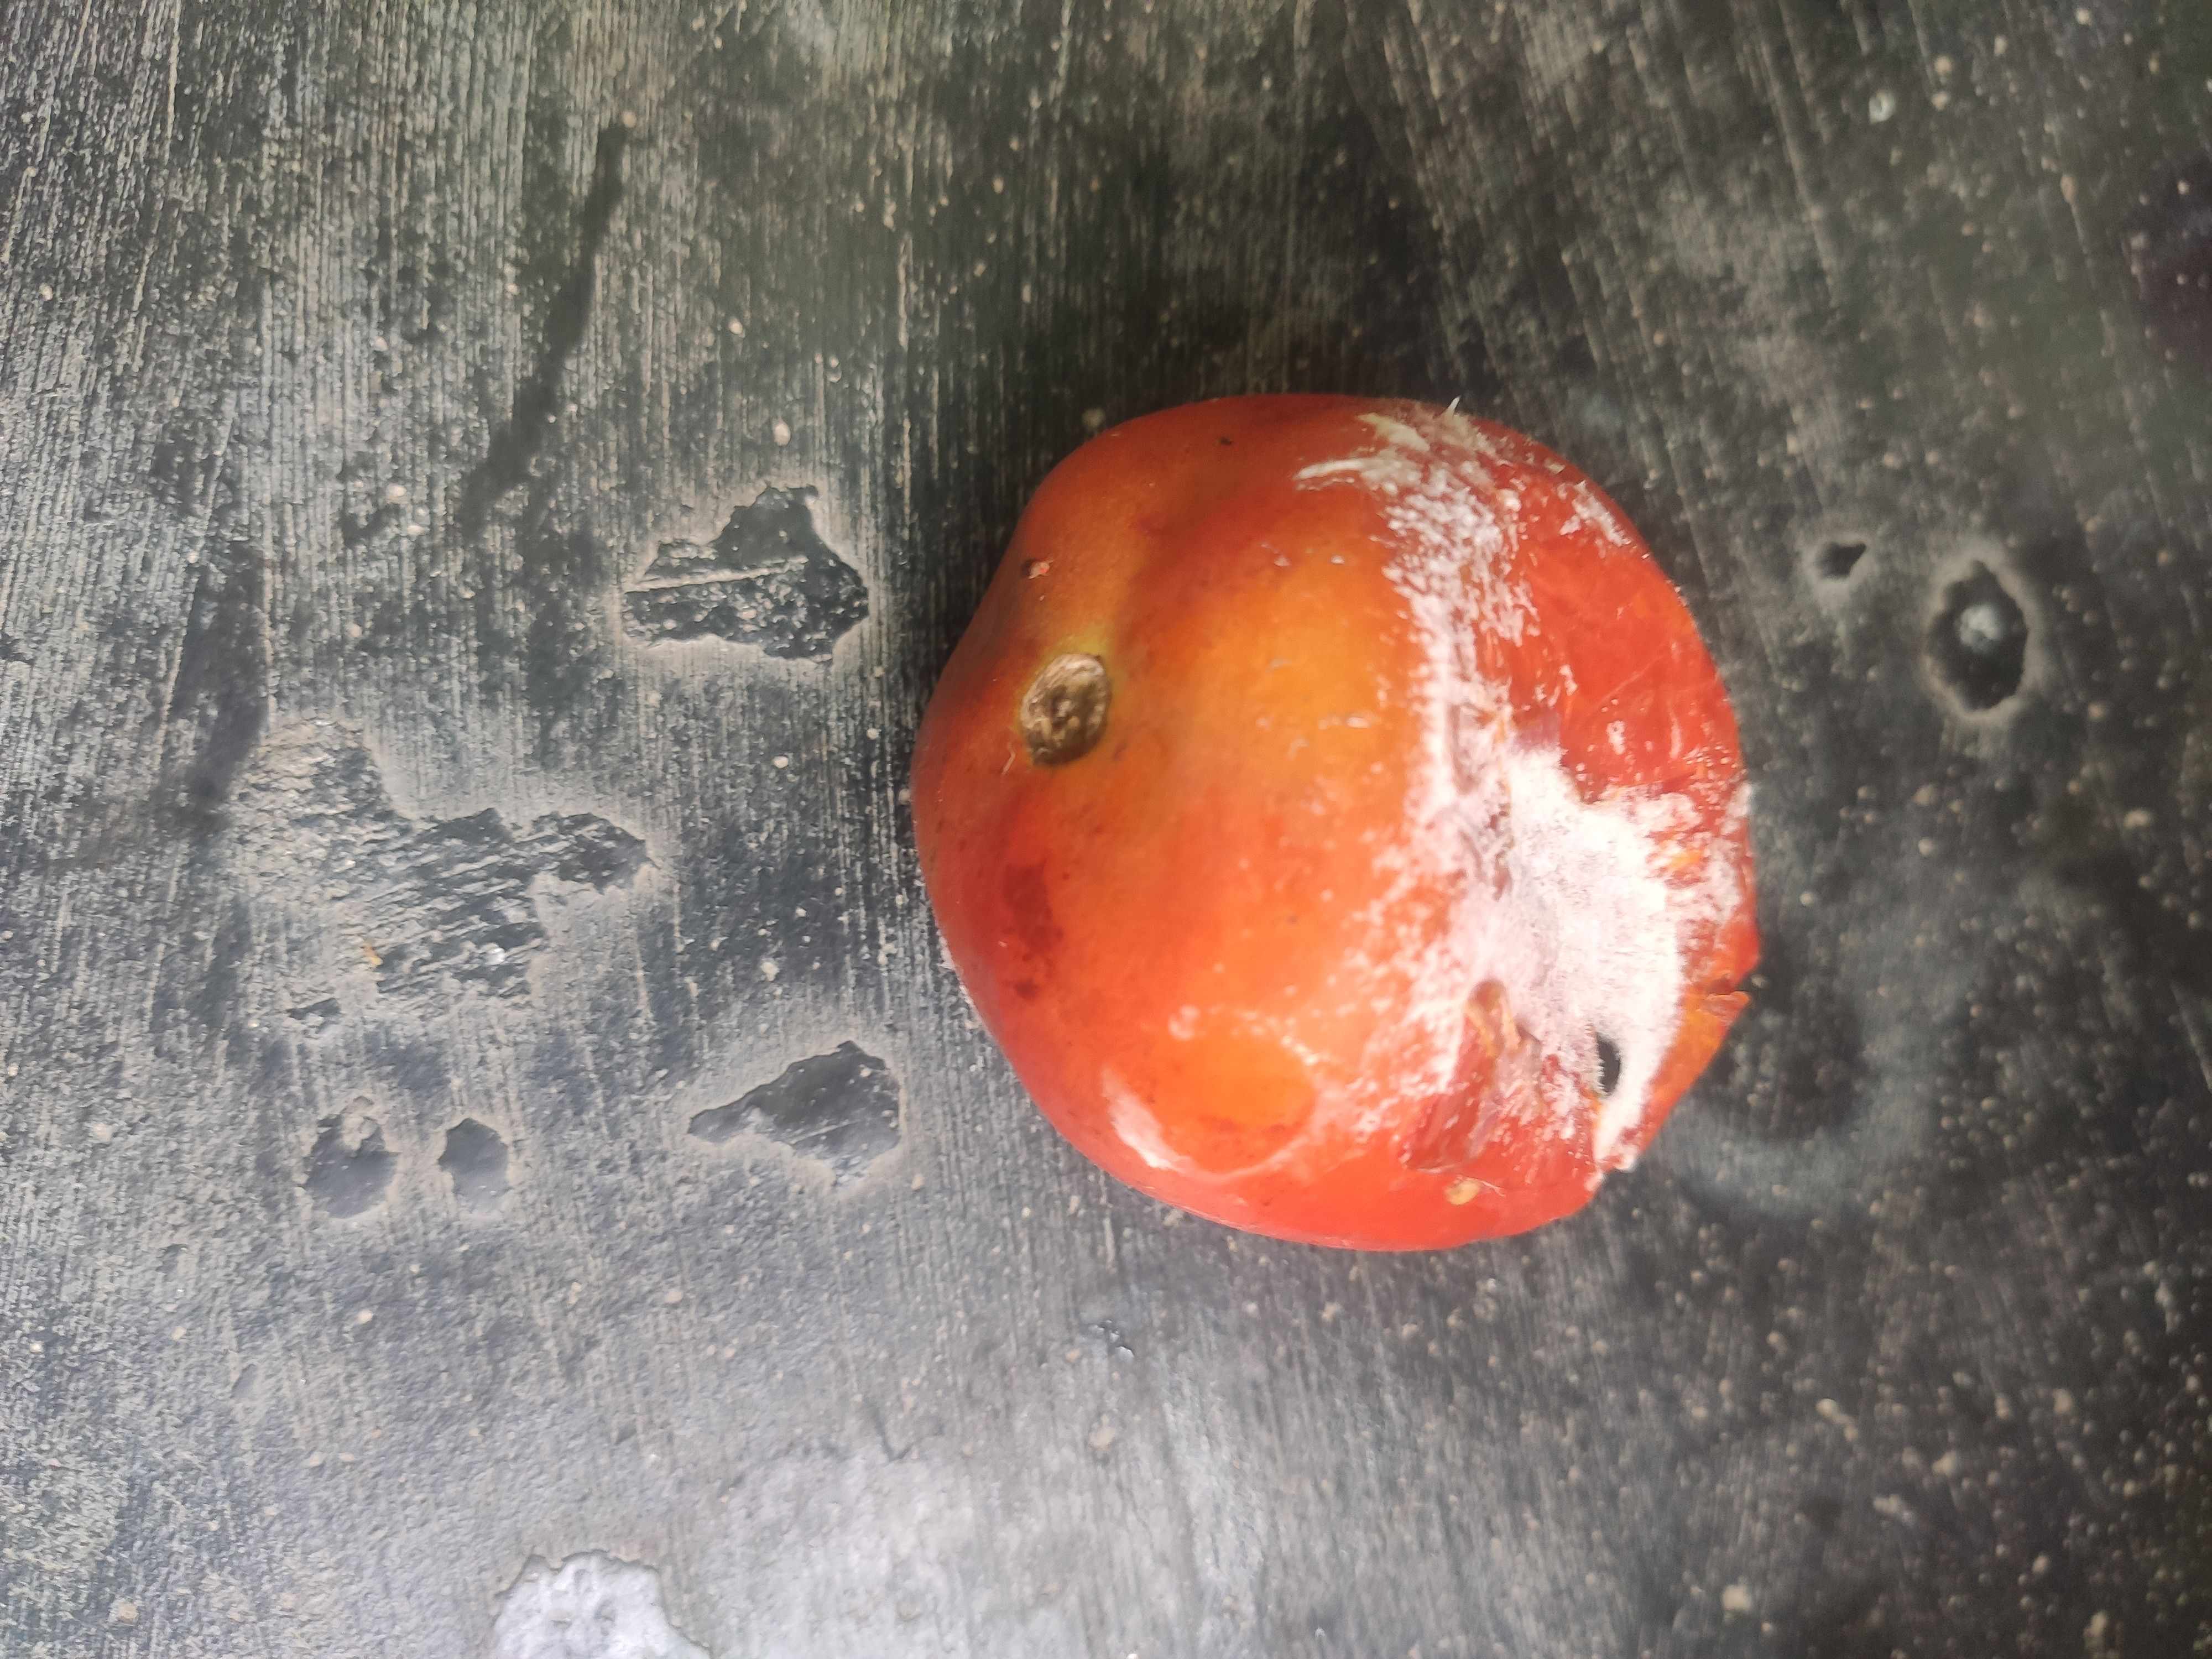
Fruit: tomatoes
Grade: 3rd-grade